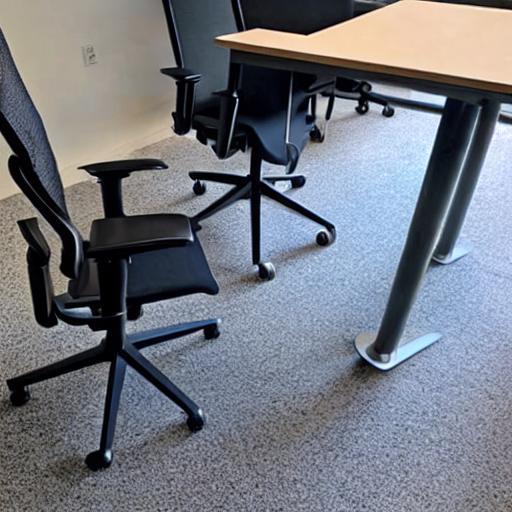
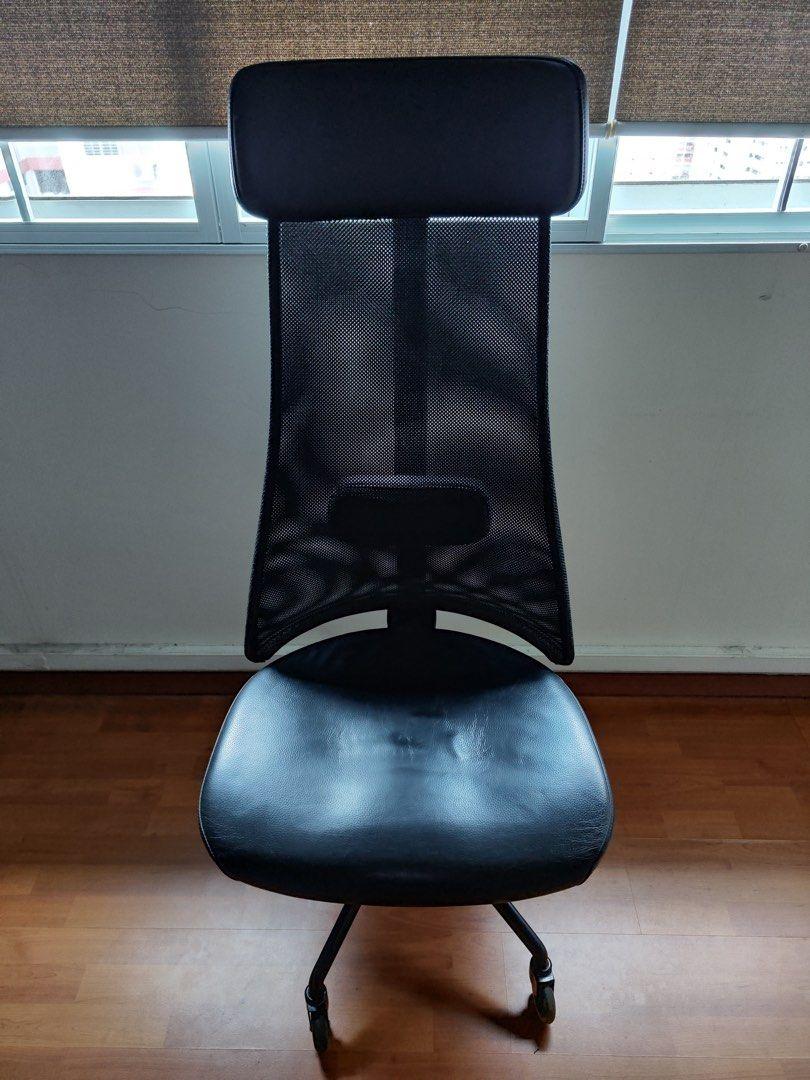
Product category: items_chair
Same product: no